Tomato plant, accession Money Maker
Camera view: vertical (180 deg); turntable rotation: 330 degrees
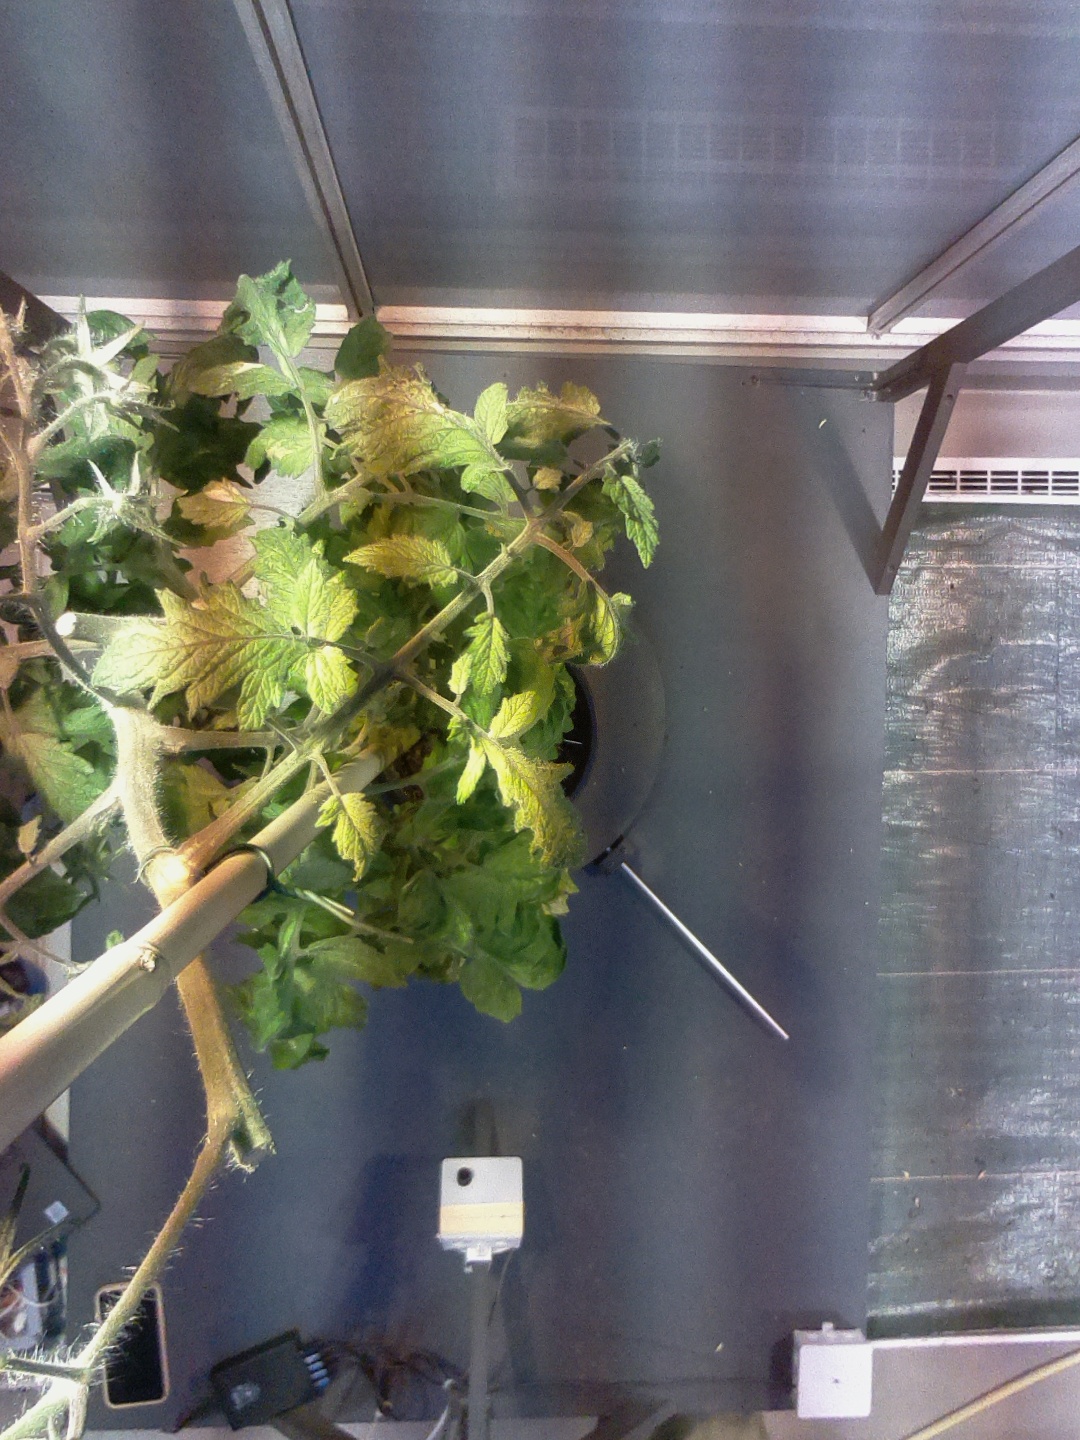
BBCH growth stage 75: 50%-60% of final fruit size